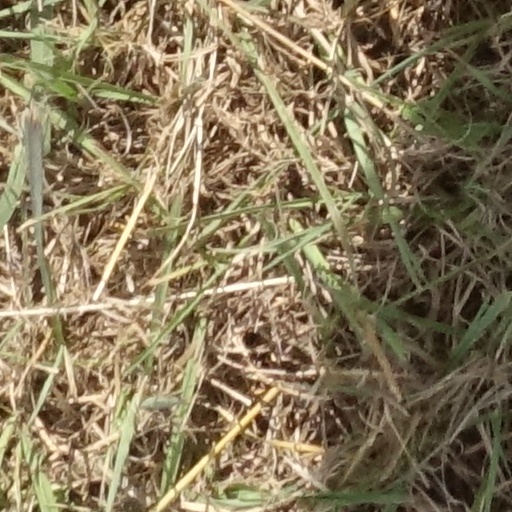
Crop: sorghum